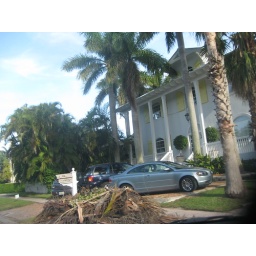
piles of palm tree cleanings in front of fancy houses